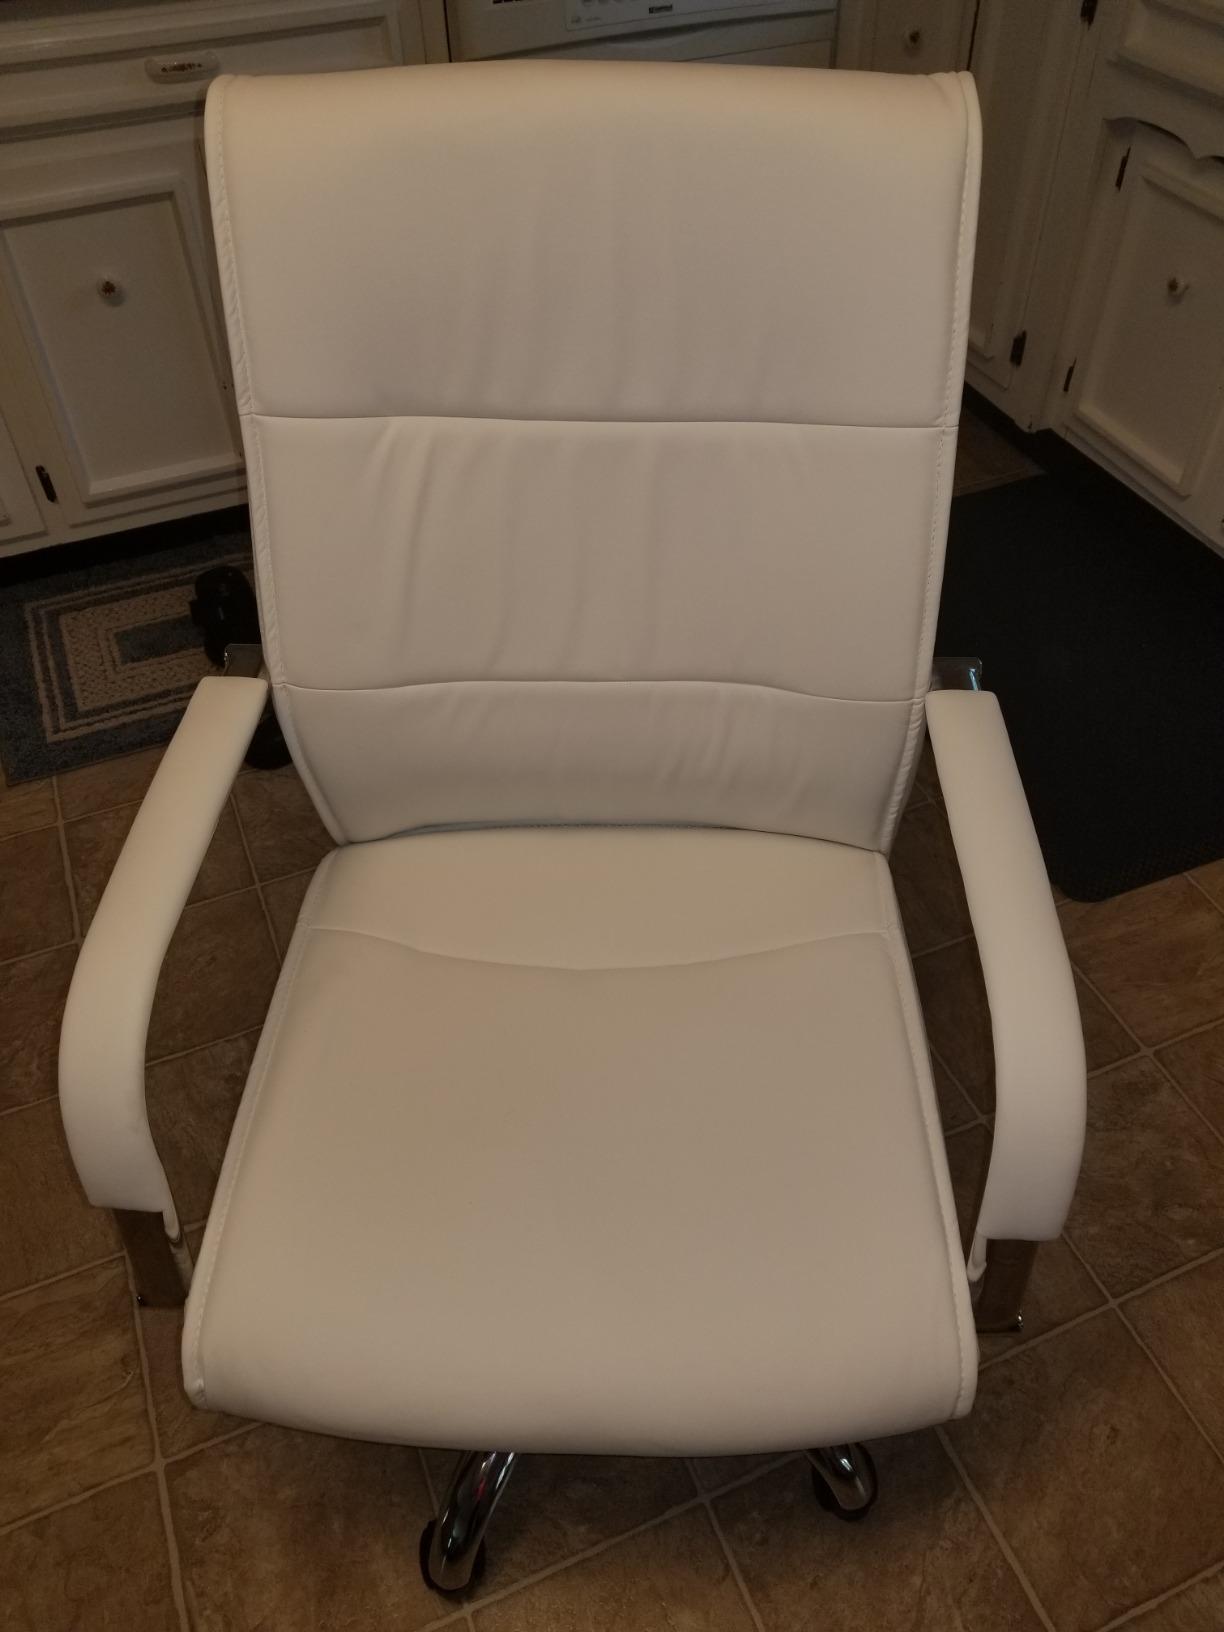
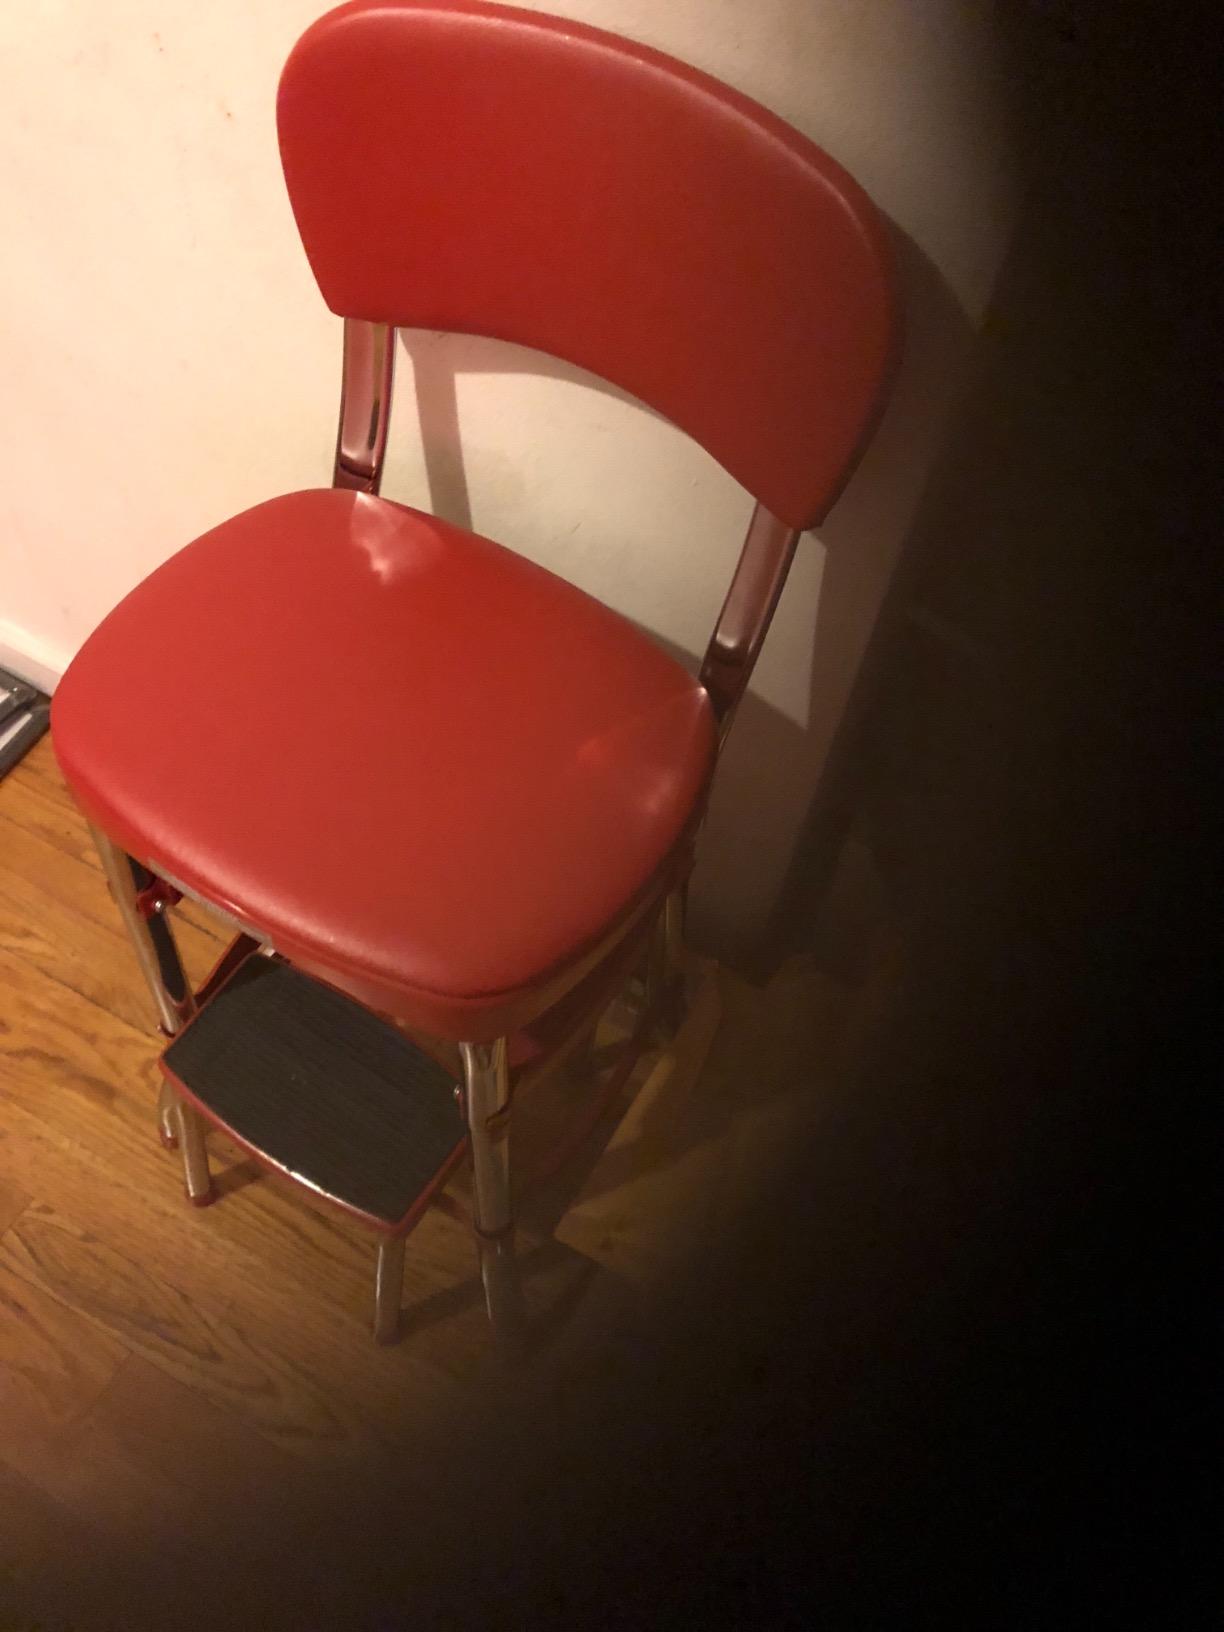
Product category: items_chair
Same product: no